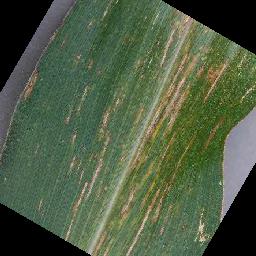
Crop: corn
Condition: (maize)_cercospora_spot_gray_spot